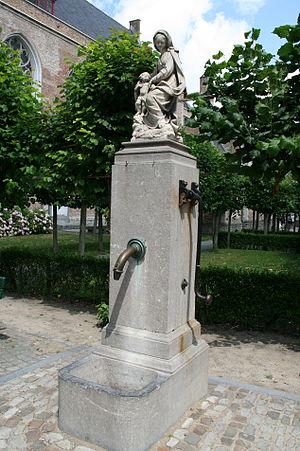
Bruges (Belgique), Mariastraat - Fontaine de la Vierge à l'Enfant.
Une pompe est un dispositif permettant d'aspirer et de refouler un liquide. La plus ancienne pompe connue est la pompe à godets inventée en Chine au Iᵉʳ siècle apr. J.-C. Les pompes modernes ont été développées à partir du XVIIIᵉ siècle. Les pompes diesel et électriques, utilisées de nos jours, peuvent avoir des débits de pompage très élevés. En basse pression pour la circulation de l'eau et en haute pression plus de 400 bars pour l'oléohydraulique.